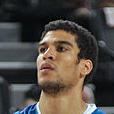
Age: 21